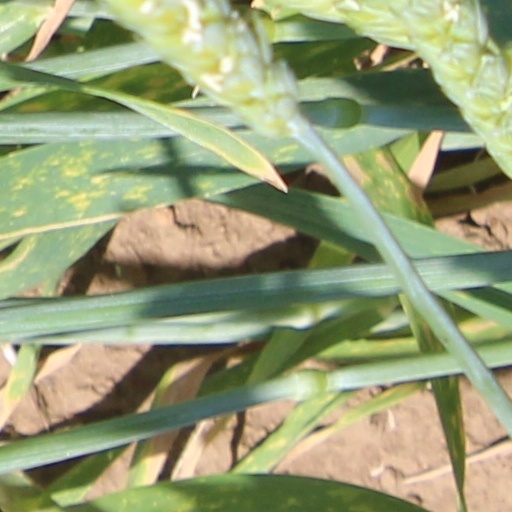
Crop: wheat